CD74

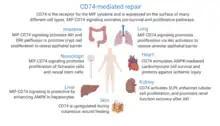
Role of CD74 receptor in tissue injury and wound repair

CD74 receptor is expressed on the surface of different cell types. Interaction between MIF cytokine and its cell membrane receptor CD74 activates pro-survival and proliferative pathways that protect against injury and promote healing in different parts of the body.